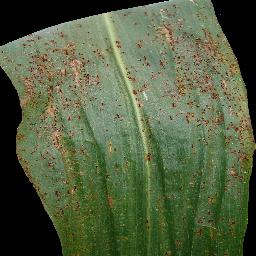
Label: Corn_(Maize)___Common_Rust